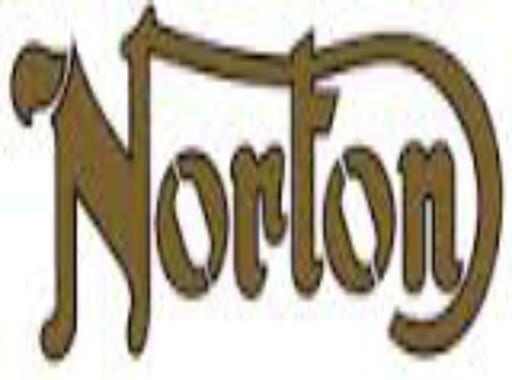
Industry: Necessities